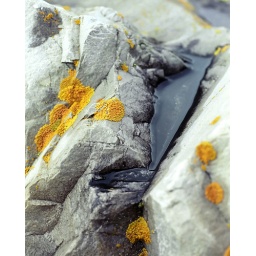
A stone I came across near a small river in Kananaskis, following a brief rainstorm.